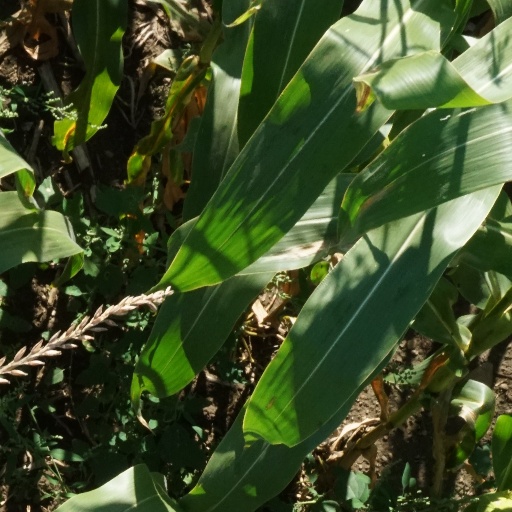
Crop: maize; corn